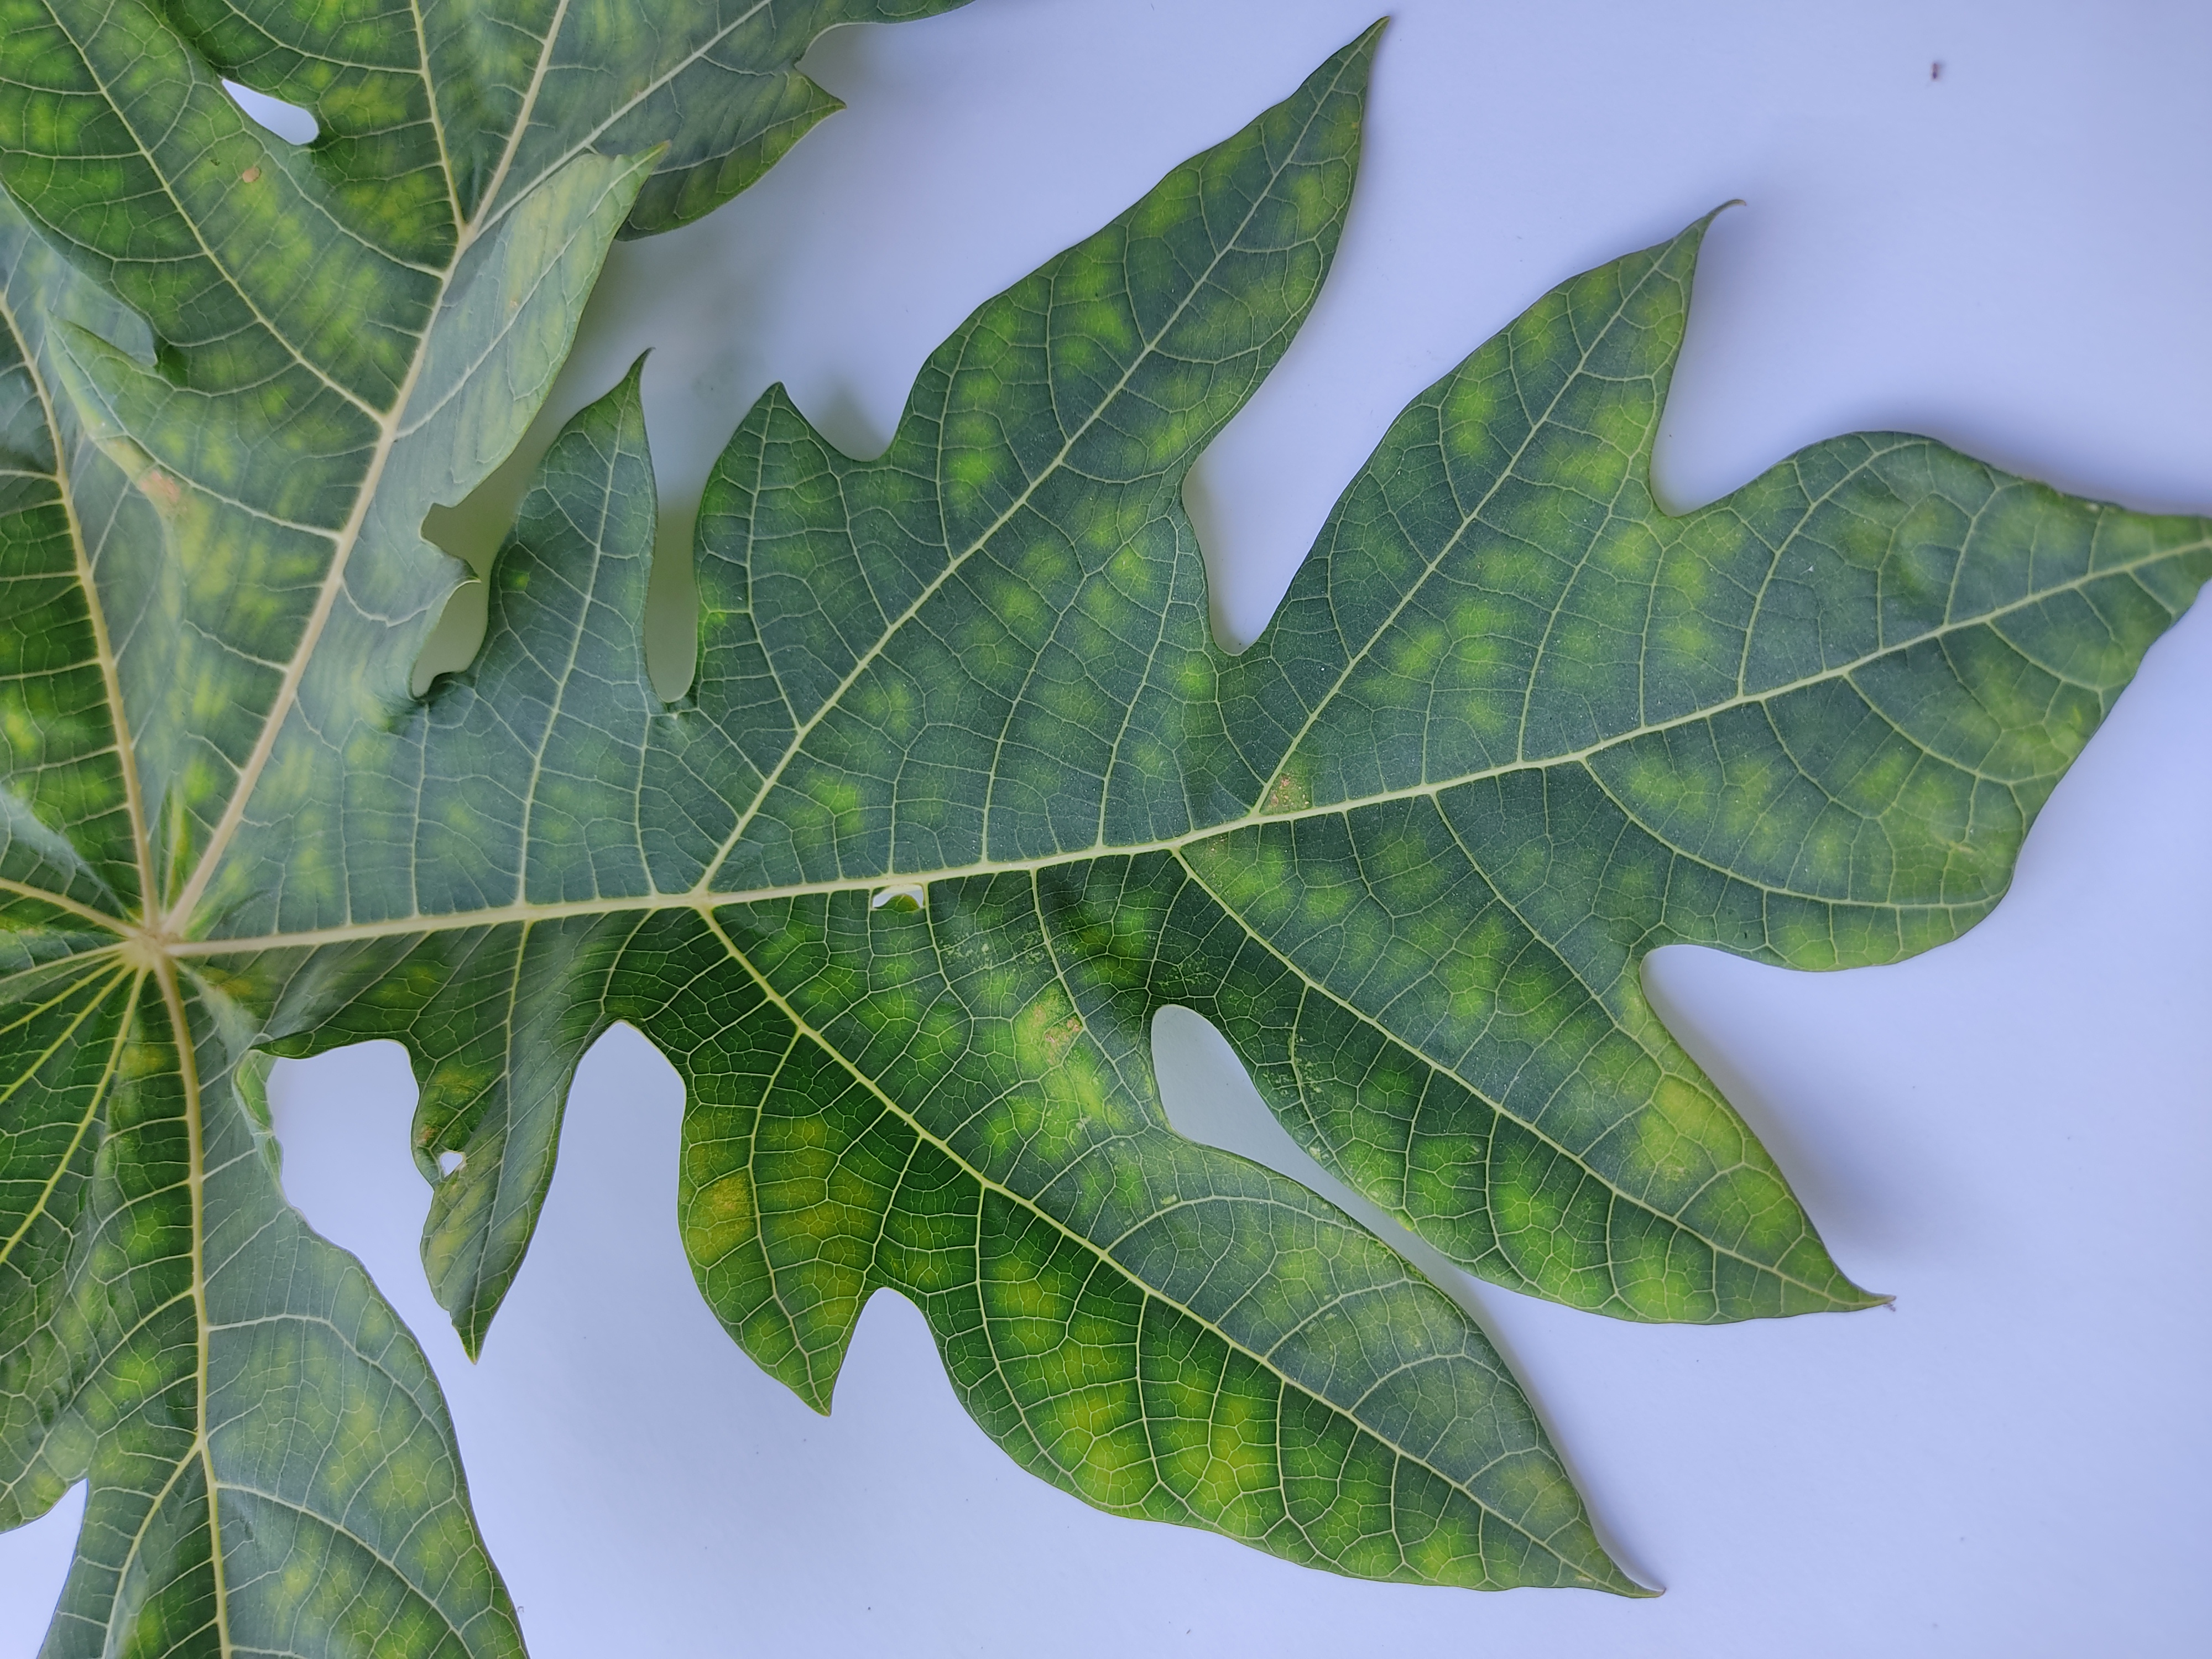
Label: Ring Spot